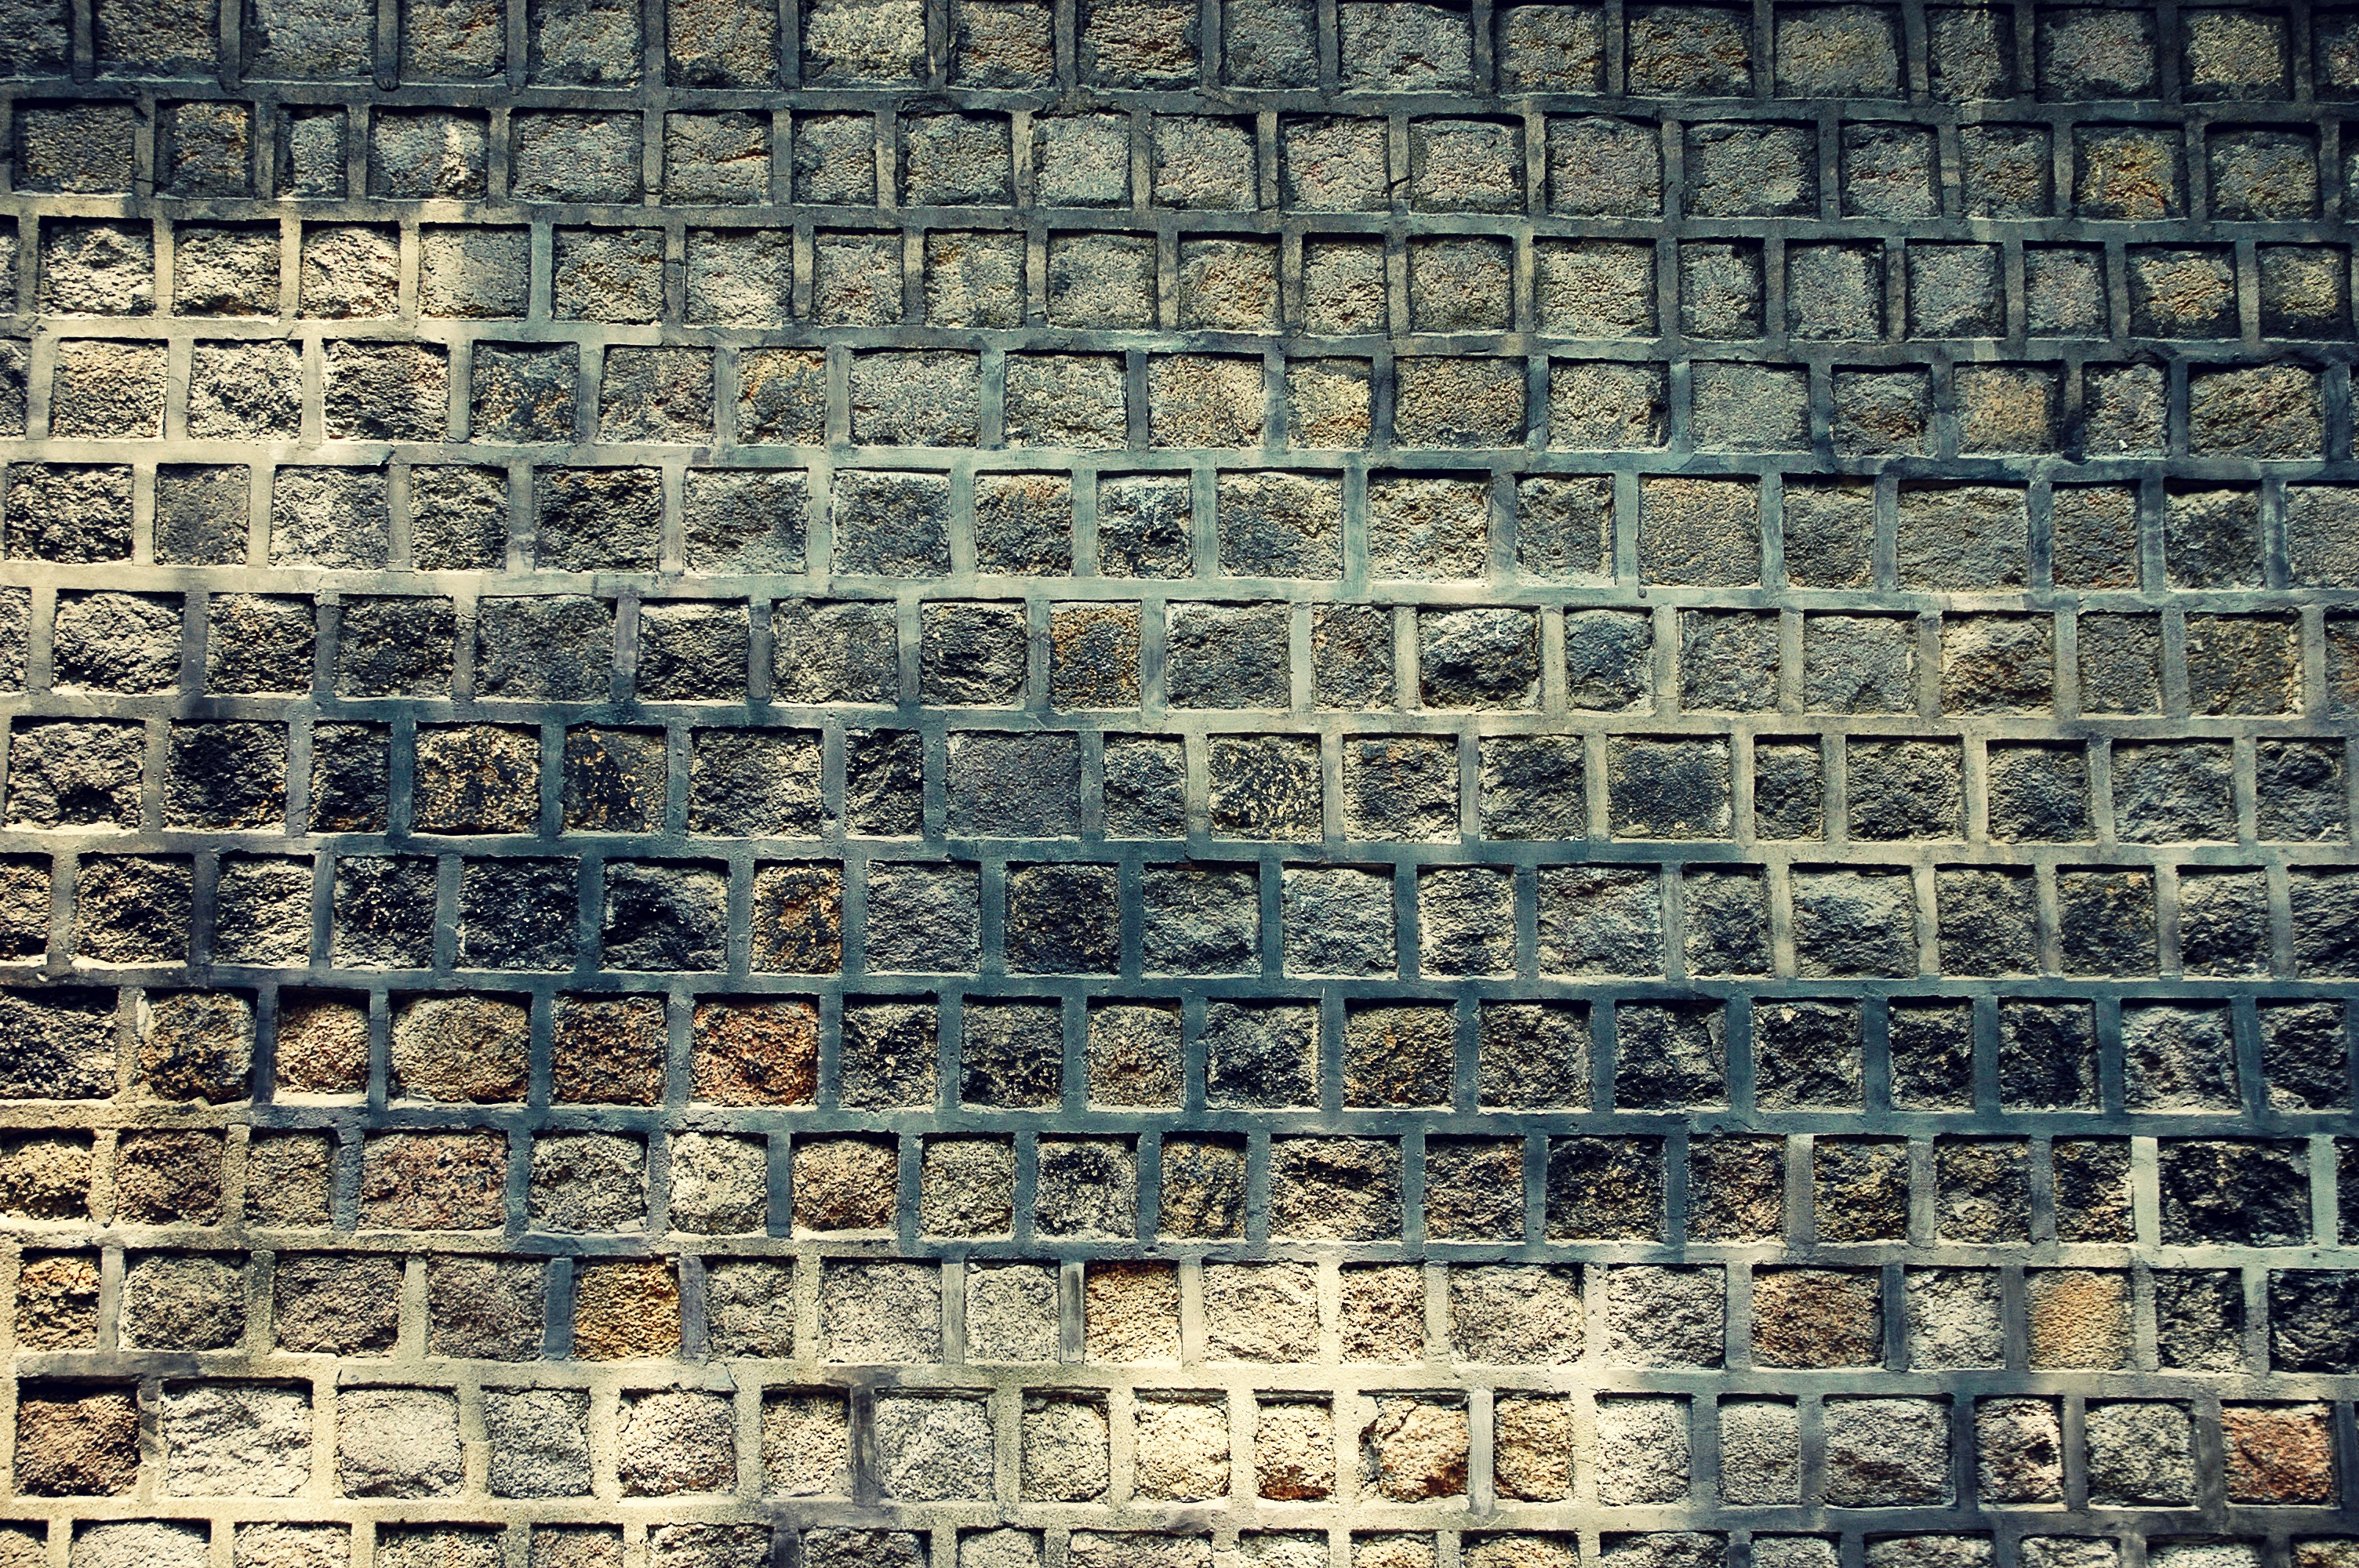
landscape, rock, fence, wood, texture, floor, wall, pattern, stone wall, brick, material, art, design, mosaic, history, brickwork, seoul, forbidden city, republic of korea, flooring, old school, road surface, virtue kotobuki shrine, ancient history